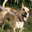
Label: dog